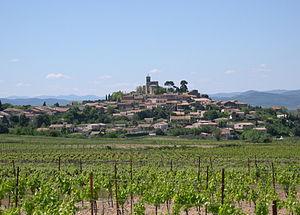
Saint-Pons-de-Mauchiens (Hérault) - vue générale.
Une circulade est un village du Gard, de l'Hérault ou de l'Aude qui est bâti en cercle autour d'une église ou d'un château fort. L'invention du nom et du concept est due à l'architecte-urbaniste Krzysztof Pawlowski en 1992. La dénomination employée par les géographes est celle de village rond. Les agglomérations de ce type sont médiatisées à des fins touristico-économiques par l'Association des villages circulaires du Languedoc.
Les grés-de-montpellier sont une appellation viticole dont l'aire s'étend sur plusieurs communes de l'Hérault, de la vallée de l'Hérault à l'ouest au Vidourle à l'est, bordé au nord par le territoire de production du pic-saint-loup. Il s'agit d'une dénomination géographique au sein de l'appellation languedoc.
Saint-Pons-de-Mauchiens est une commune française située dans le département de l'Hérault en région Occitanie.